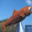
Label: trout